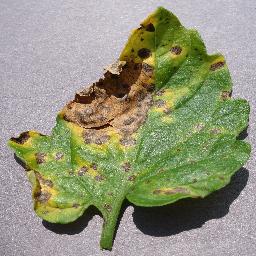
Label: Tomato___Septoria_leaf_spot